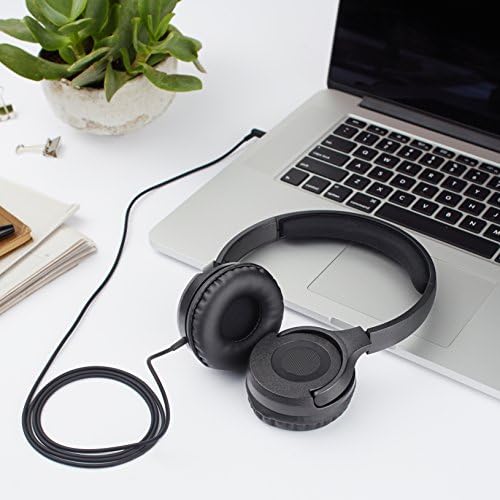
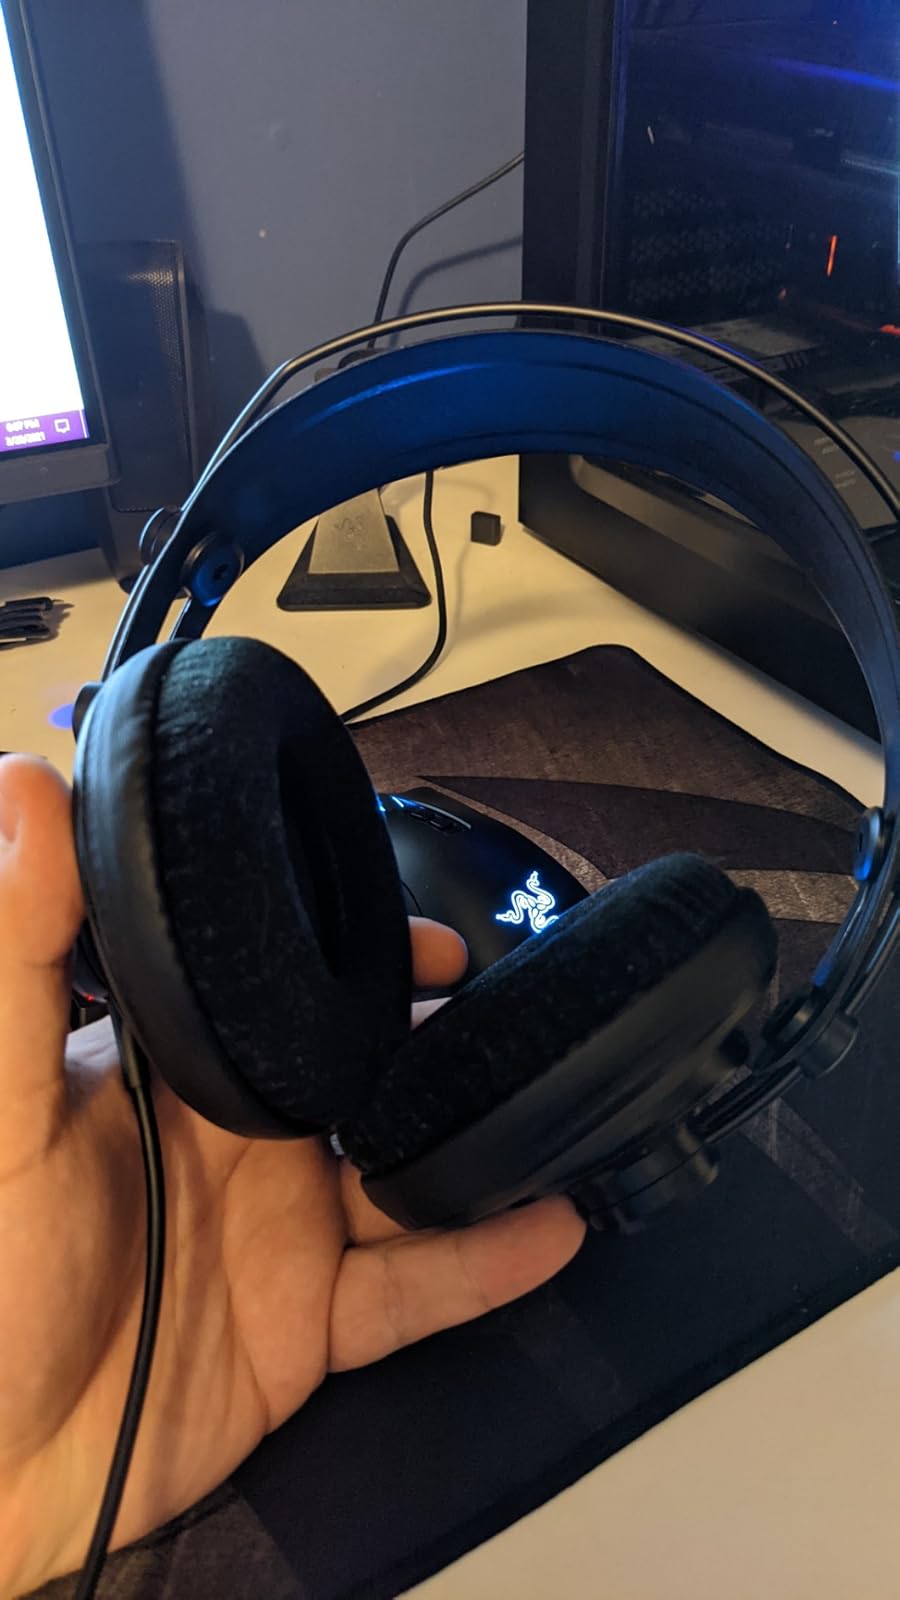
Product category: headphones
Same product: no